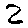
Label: 2